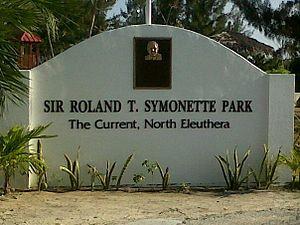
Roland Symonette, est un homme d'affaires et homme politique bahamien. Il est chef du gouvernement des Bahamas de 1955 à 1967.